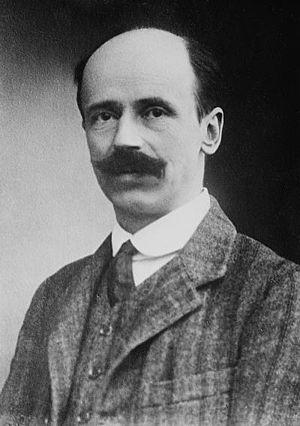
Le Ministre des Affaires étrangères de Hongrie est un membre du gouvernement hongrois et dirige le ministère des Affaires étrangères. L'actuel ministre des Affaires étrangères est Péter Szijjártó.